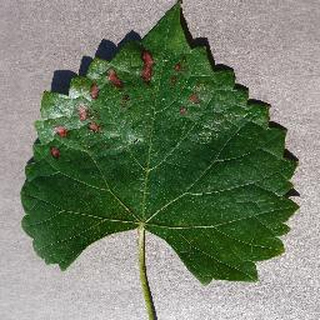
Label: grape_esca_black_measles